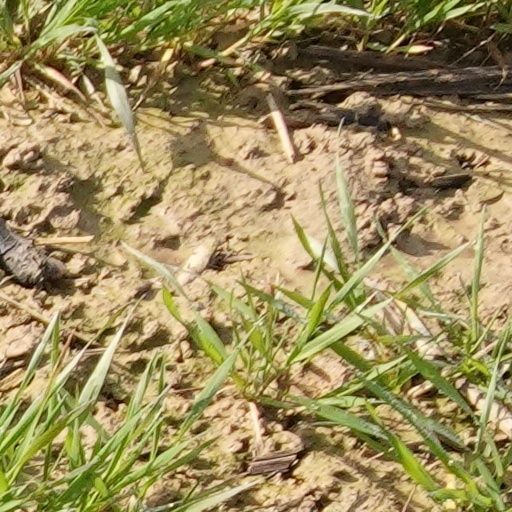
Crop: wheat